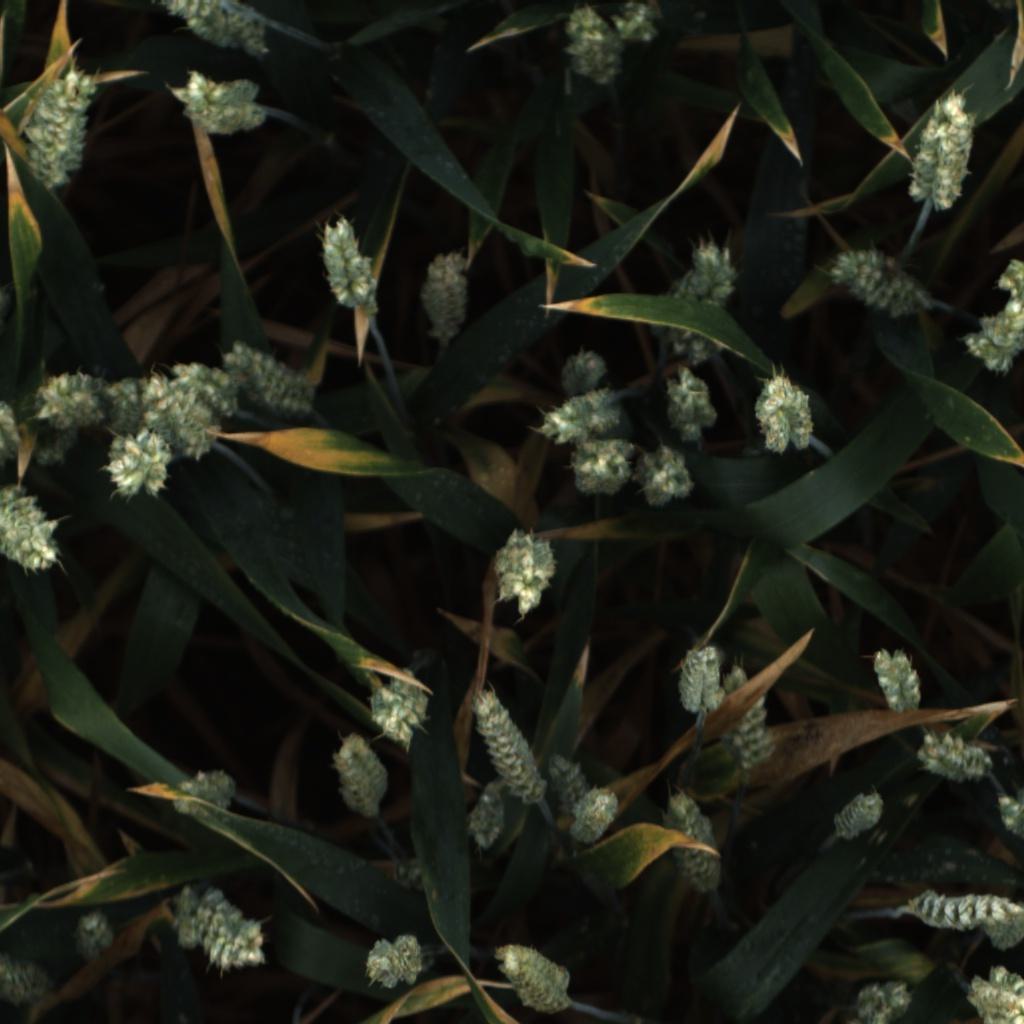
Country: UK
Location: Rothamsted
Wheat development stage: Filling - Ripening